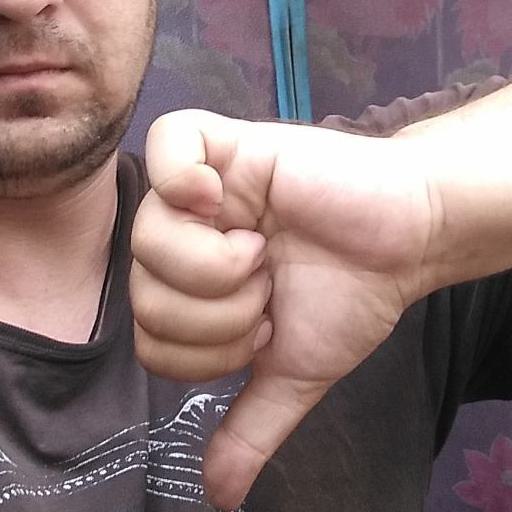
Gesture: dislike